Metaxytherium

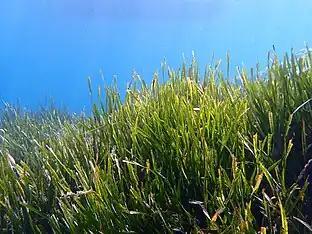

The diet of the European lineage meanwhile followed a clearly observable trend from the Miocene to the Pliocene. Early taxa such as "M. krahuletzi" and "M. medium" had small tusks and likely fed on the leaves of seagrasses as well as small to medium-sized rhizomes. The Tortonian and Messinian Salinity Crisis may have caused shifts in the seagrass flora of the Mediterranean Basin, leading to a greater percentage of rhizomes in the diet of "Metaxytherium" and causing the "medium" sized tusk-condition seen in "M. serresii". As conditions in the Mediterranean stabilized, previously dominant seagrasses such as "Posidonia oceanica" recolonized the area and become a key component in the sirenian's diet. "M. subapenninum" could have developed its larger tusks to specifically feed on the thick and nutrient rich rhizomes of "Posidonia" rather than returning to their previous diet. This would have been furthermore beneficial as "Posidonia" provided a relatively stable food source compared to some of the other seagrass species, which fluctuate in availability between seasons.